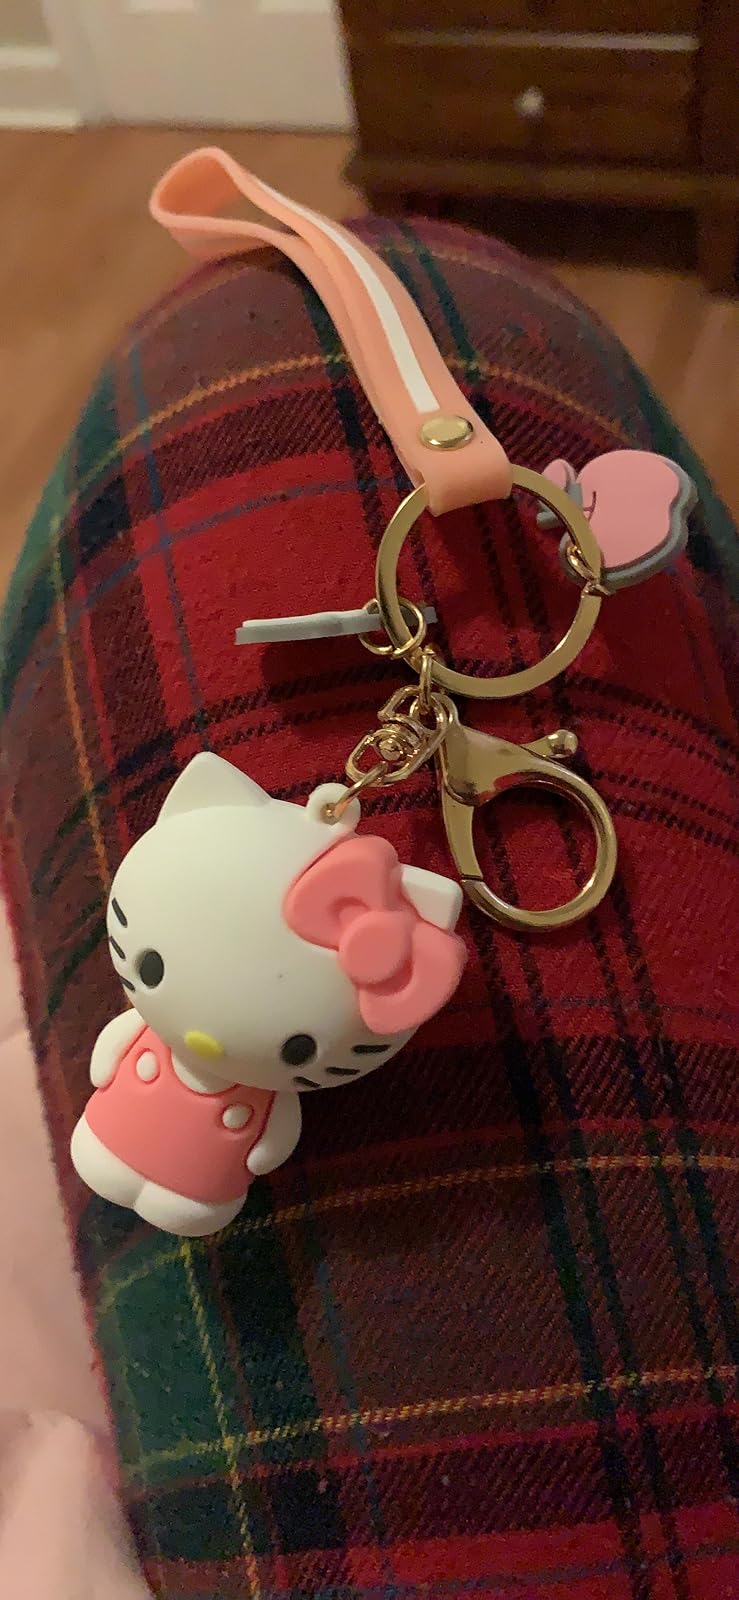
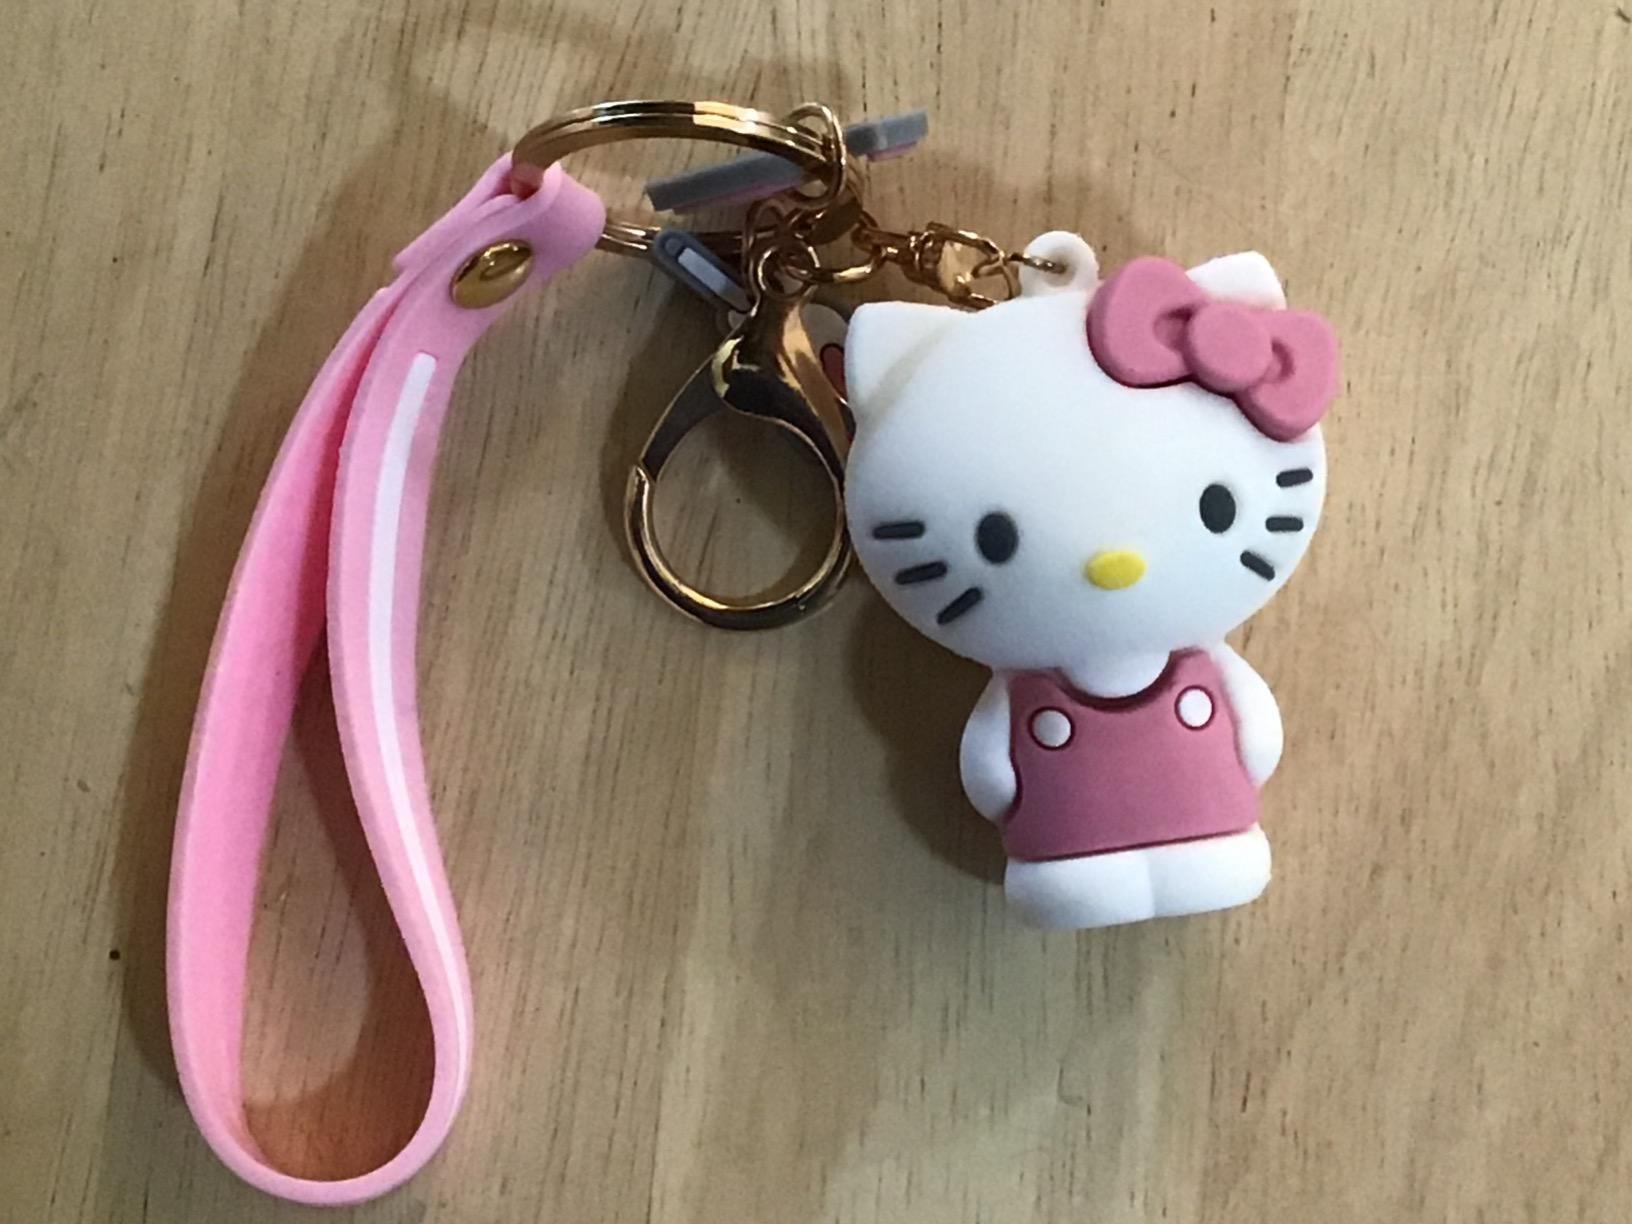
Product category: accessories_keychain
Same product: yes